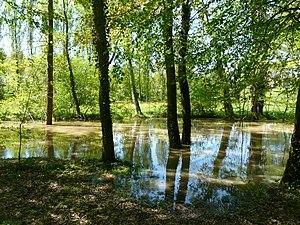
Le Barailler en crue, entre le pont de la route du Dry et le pont de la route départementale 32. Il marque la limite entre Saint-Pierre-d'Eyraud (premier plan) et Le Fleix (en rive opposée), Dordogne, France.